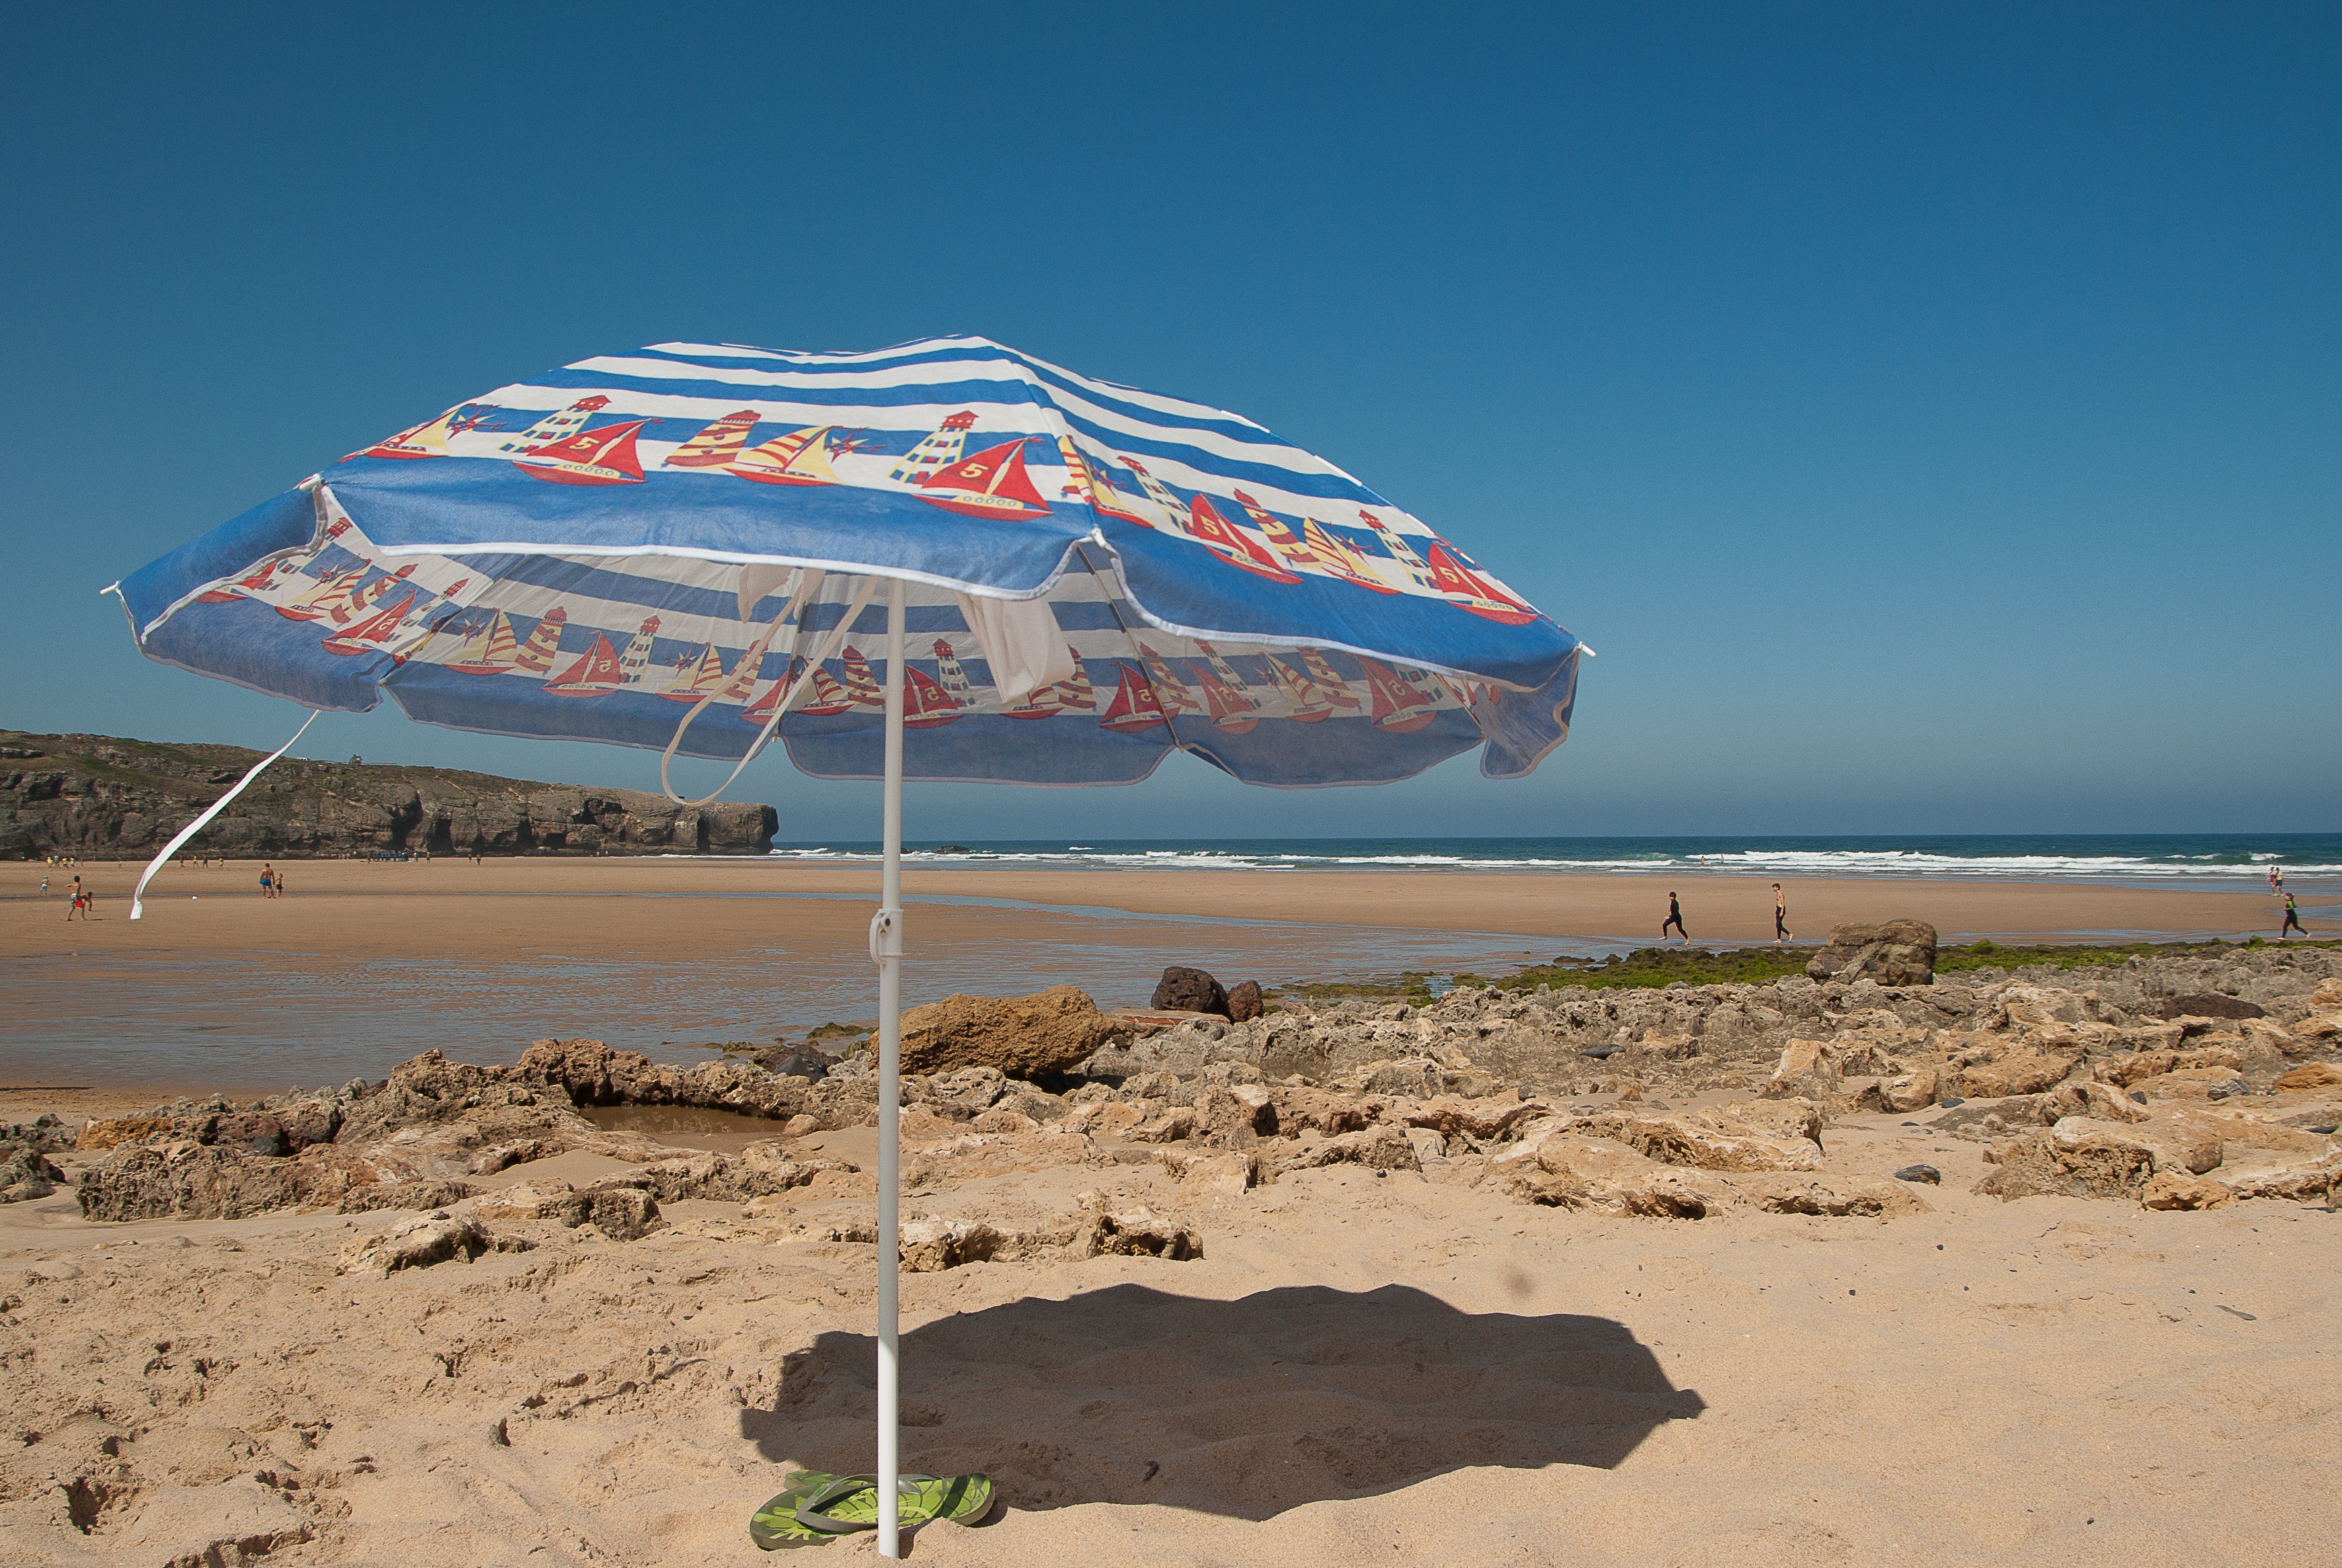
beach, sea, coast, sand, ocean, structure, cliff, vehicle, holiday, stadium, parasol, cape, atmosphere of earth, sport venue